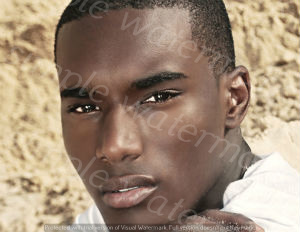
Label: Watermark